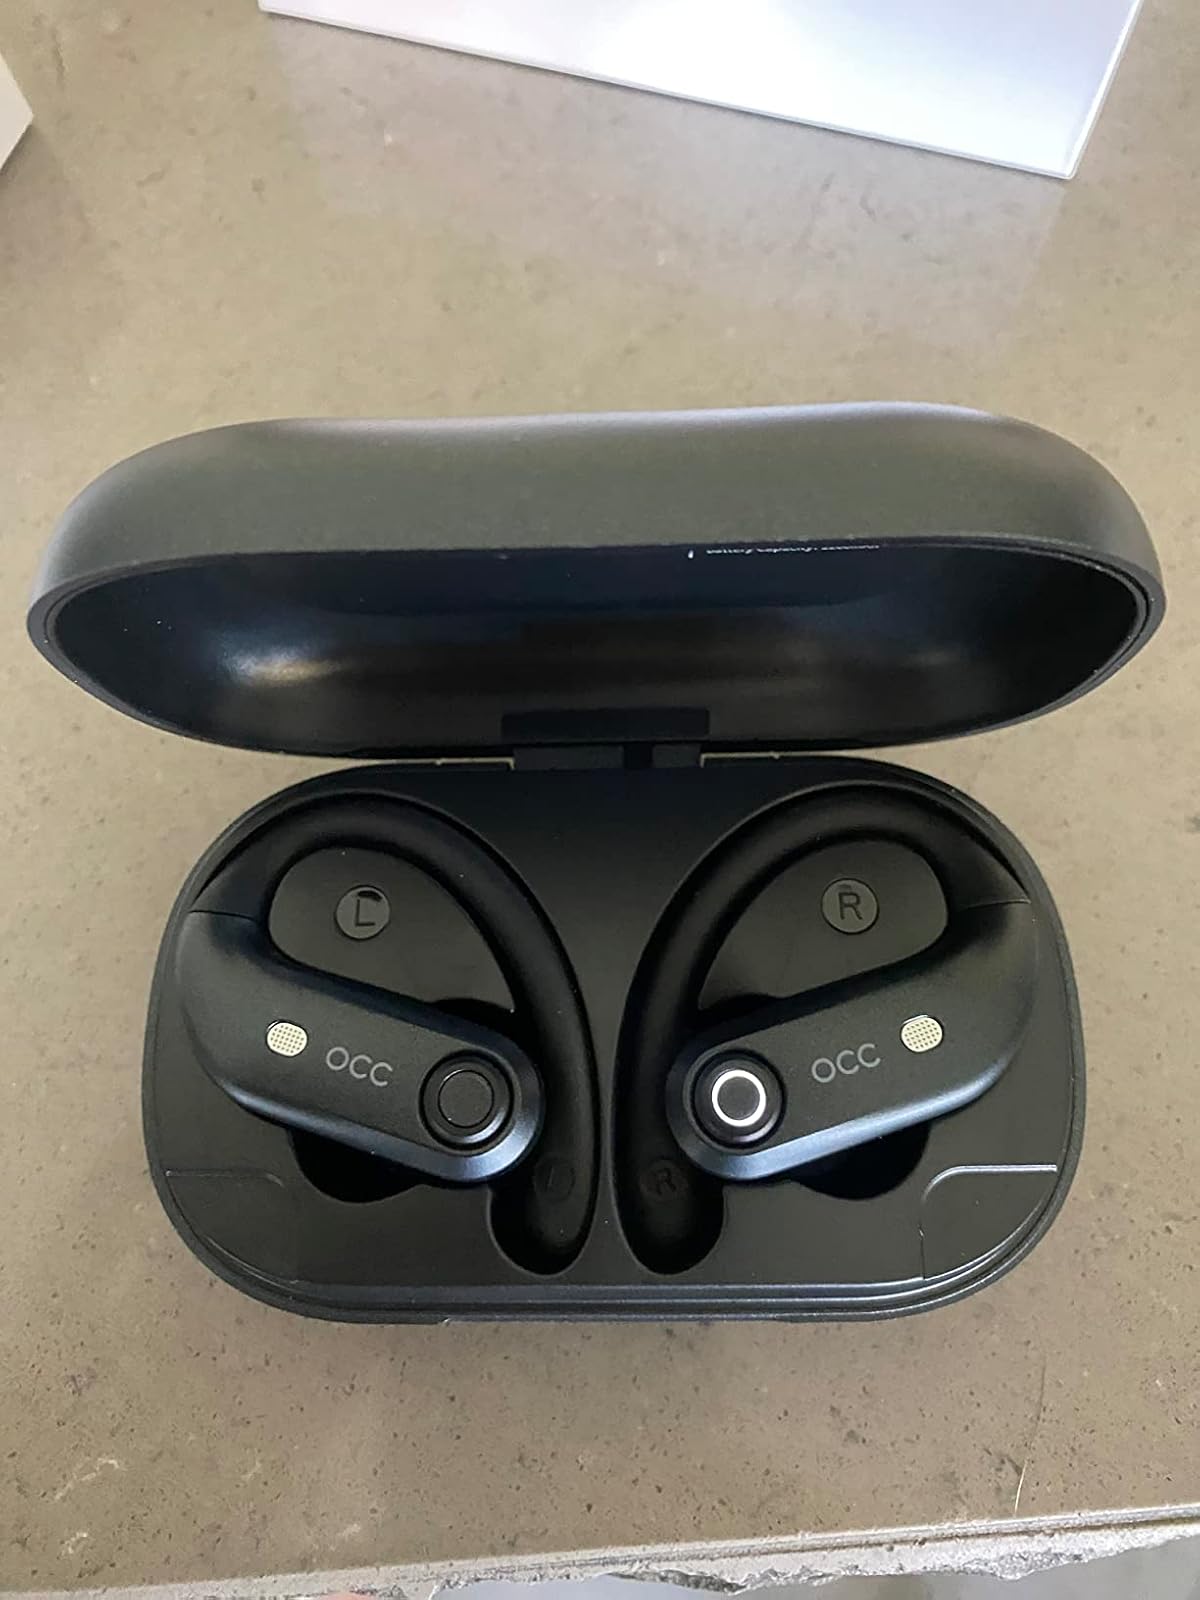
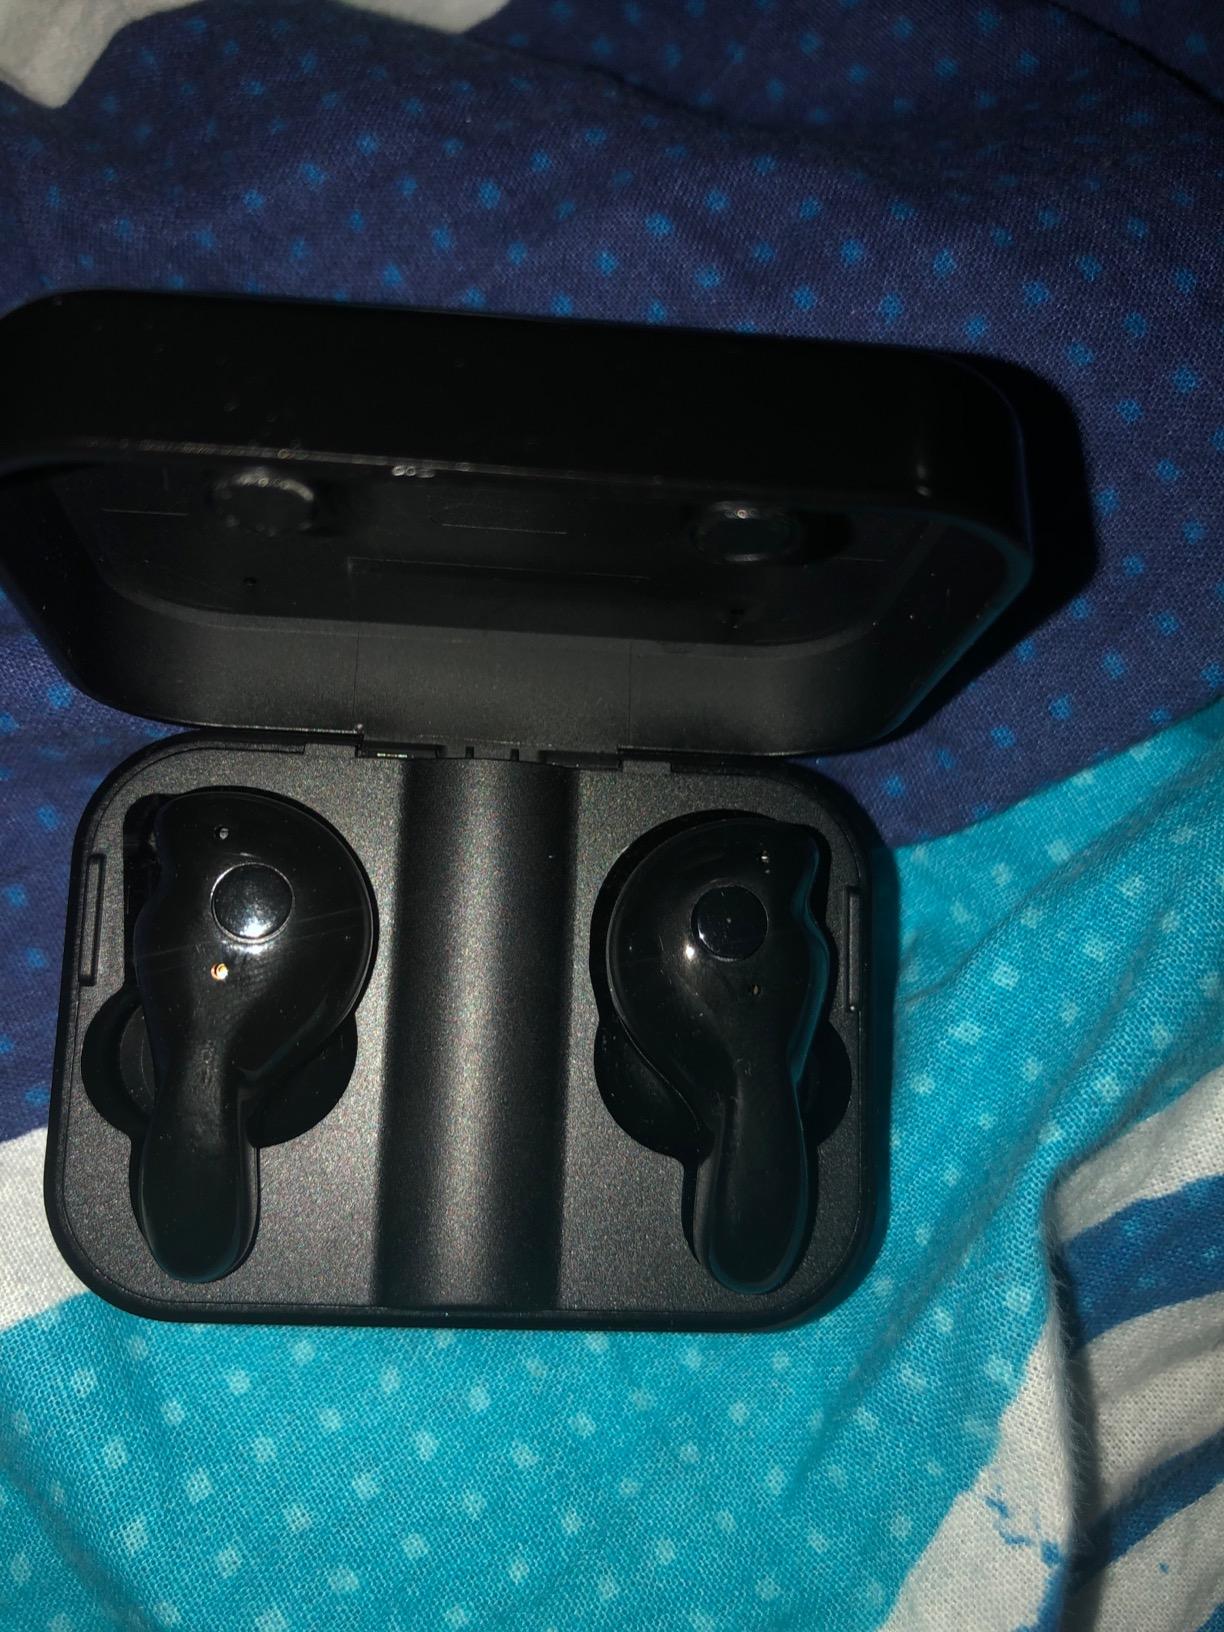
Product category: earbuds
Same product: no